Cross (1987 film)

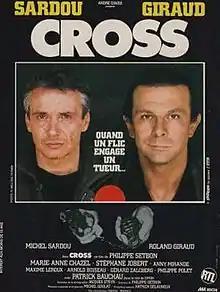

Cross is a French crime film written and directed by Philippe Setbon.